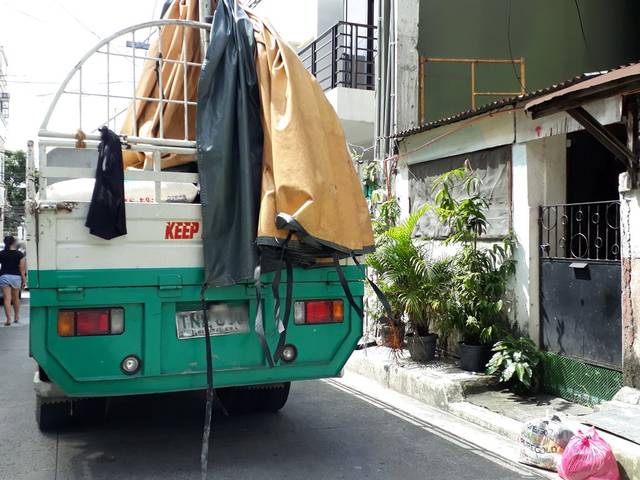
Region: Philippines
Coordinates: 14.624, 120.996